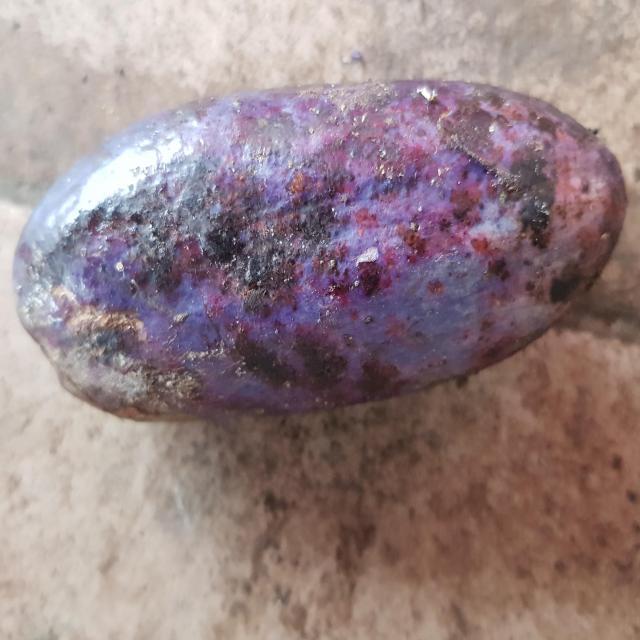
Plum grade: spotted